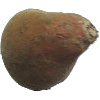
Label: Potato Sweet 1